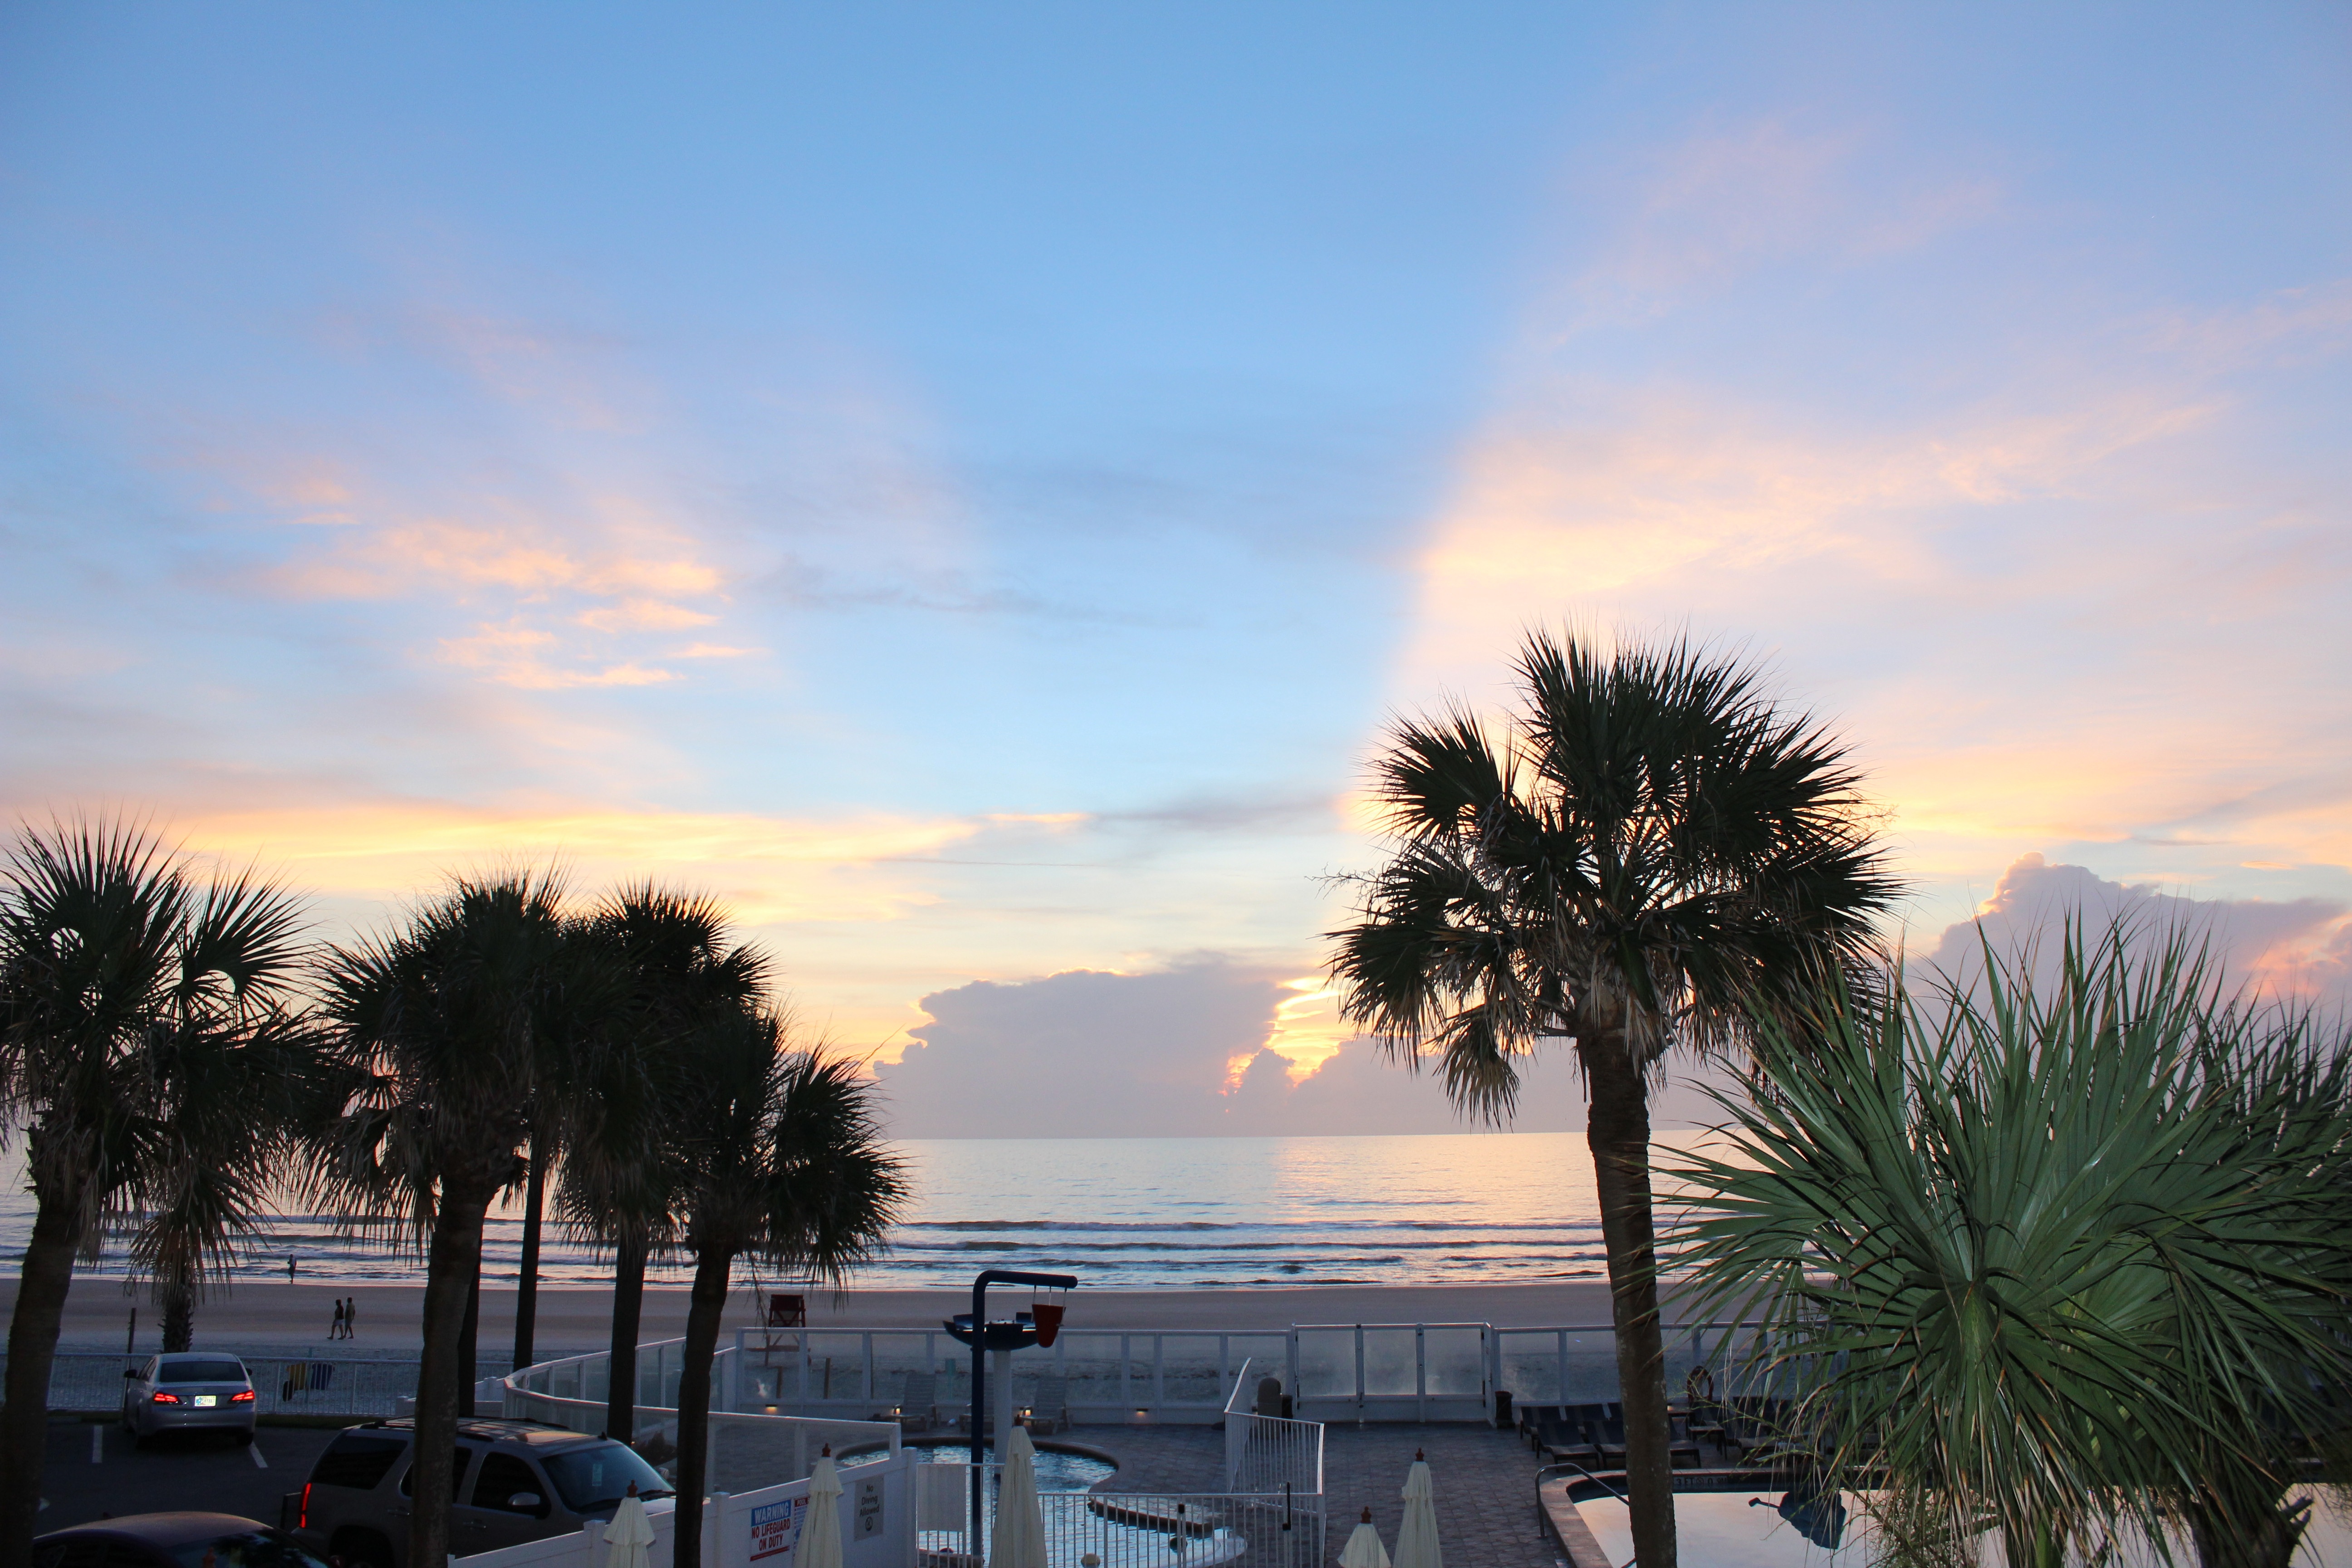
beach, sea, coast, tree, water, nature, outdoor, sand, ocean, horizon, cloud, sky, sunrise, sunset, sunlight, morning, wave, view, dawn, atmosphere, coastal, vacation, coastline, seaside, dusk, environment, evening, high, tranquil, scenic, seascape, weather, cloudscape, outdoors, clouds, marine, stratosphere, meteorology, woody plant, arecales